Stordal Church

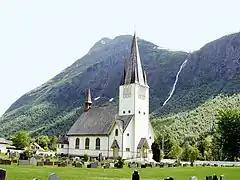
View of the church

Stordal Church is a parish church of the Church of Norway in Fjord Municipality in Møre og Romsdal county, Norway. It is located in the village of Stordal. It is the church for the Stordal parish which is part of the Nordre Sunnmøre prosti (deanery) in the Diocese of Møre. The white, wooden church was built in a long church style in 1907 using plans drawn up by the architect Jens Zetlitz Monrad Kielland. The church seats about 270 people. The church has a large steeple in the front.